Wet Weekend

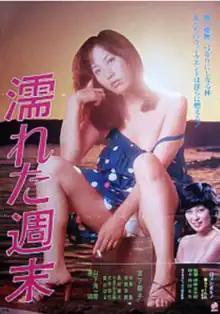

is a 1979 Japanese film in Nikkatsu's "Roman porno" series, directed by Kichitaro Negishi and starring Junko Miyashita.